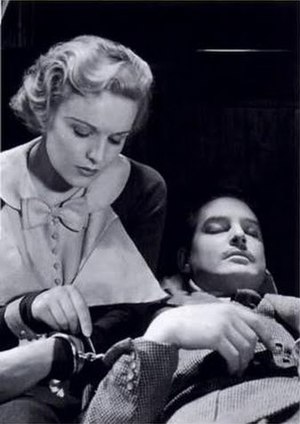
De 39 trin
De 39 trin er britisk thriller fra 1935 instrueret af Alfred Hitchcock, og med Robert Donat og Madeleine Carroll i hovedrollerne.